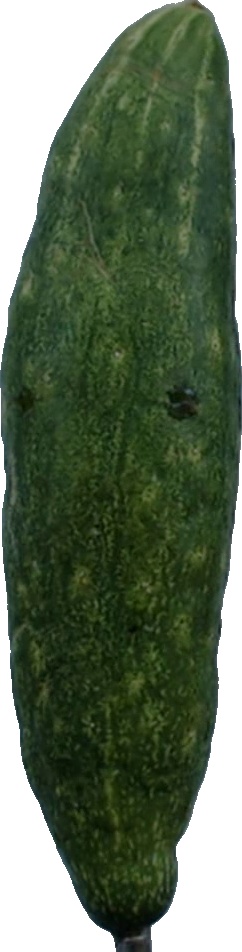
Label: cucumber_3